Tui chub

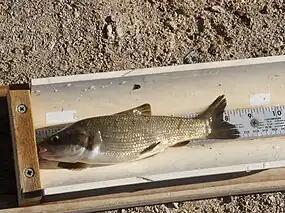
An example of a Tui chub subspecies, the Mohave Tui chub

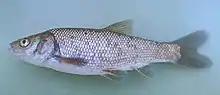
An example of a Tui chub subspecies, the Owens Tui chub

The exact number of subspecies is not known; Sigler & Sigler estimate as high as 16. It has been claimed by some that almost all Nevada, Oregon, and California isolated drainages contain a distinct subspecies of Tui chub. Agreed subspecies include: